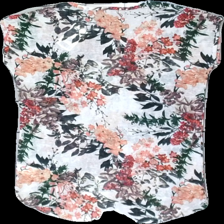
View: back
Type: T-shirt
Category: Ladies
Brand: Not in the list
Brand text on label: hailys
Colors: White, Green, Pink, Multicolor
Material: 100% polyester
Pattern: Floral print
Cut: Regular
Size: L
Season: All
Damage location: top center
Damage 2 location: bottom center
Price range: <50
Recommended usage: Reuse
Description: vit t-shirt med blommor och blad i olika färger över hela.